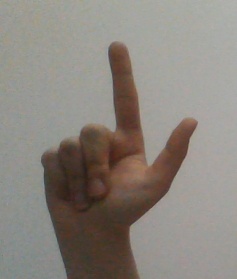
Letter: laam